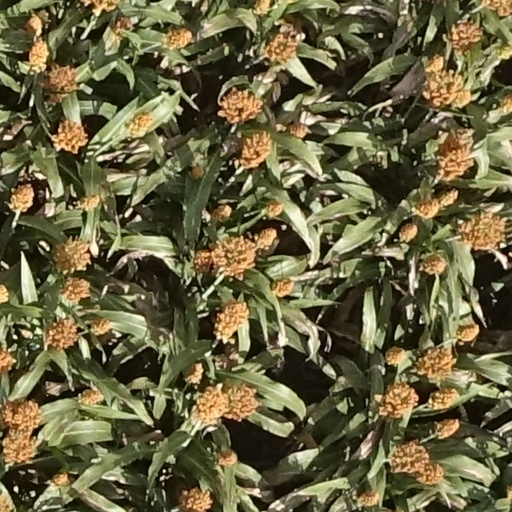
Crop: sorghum